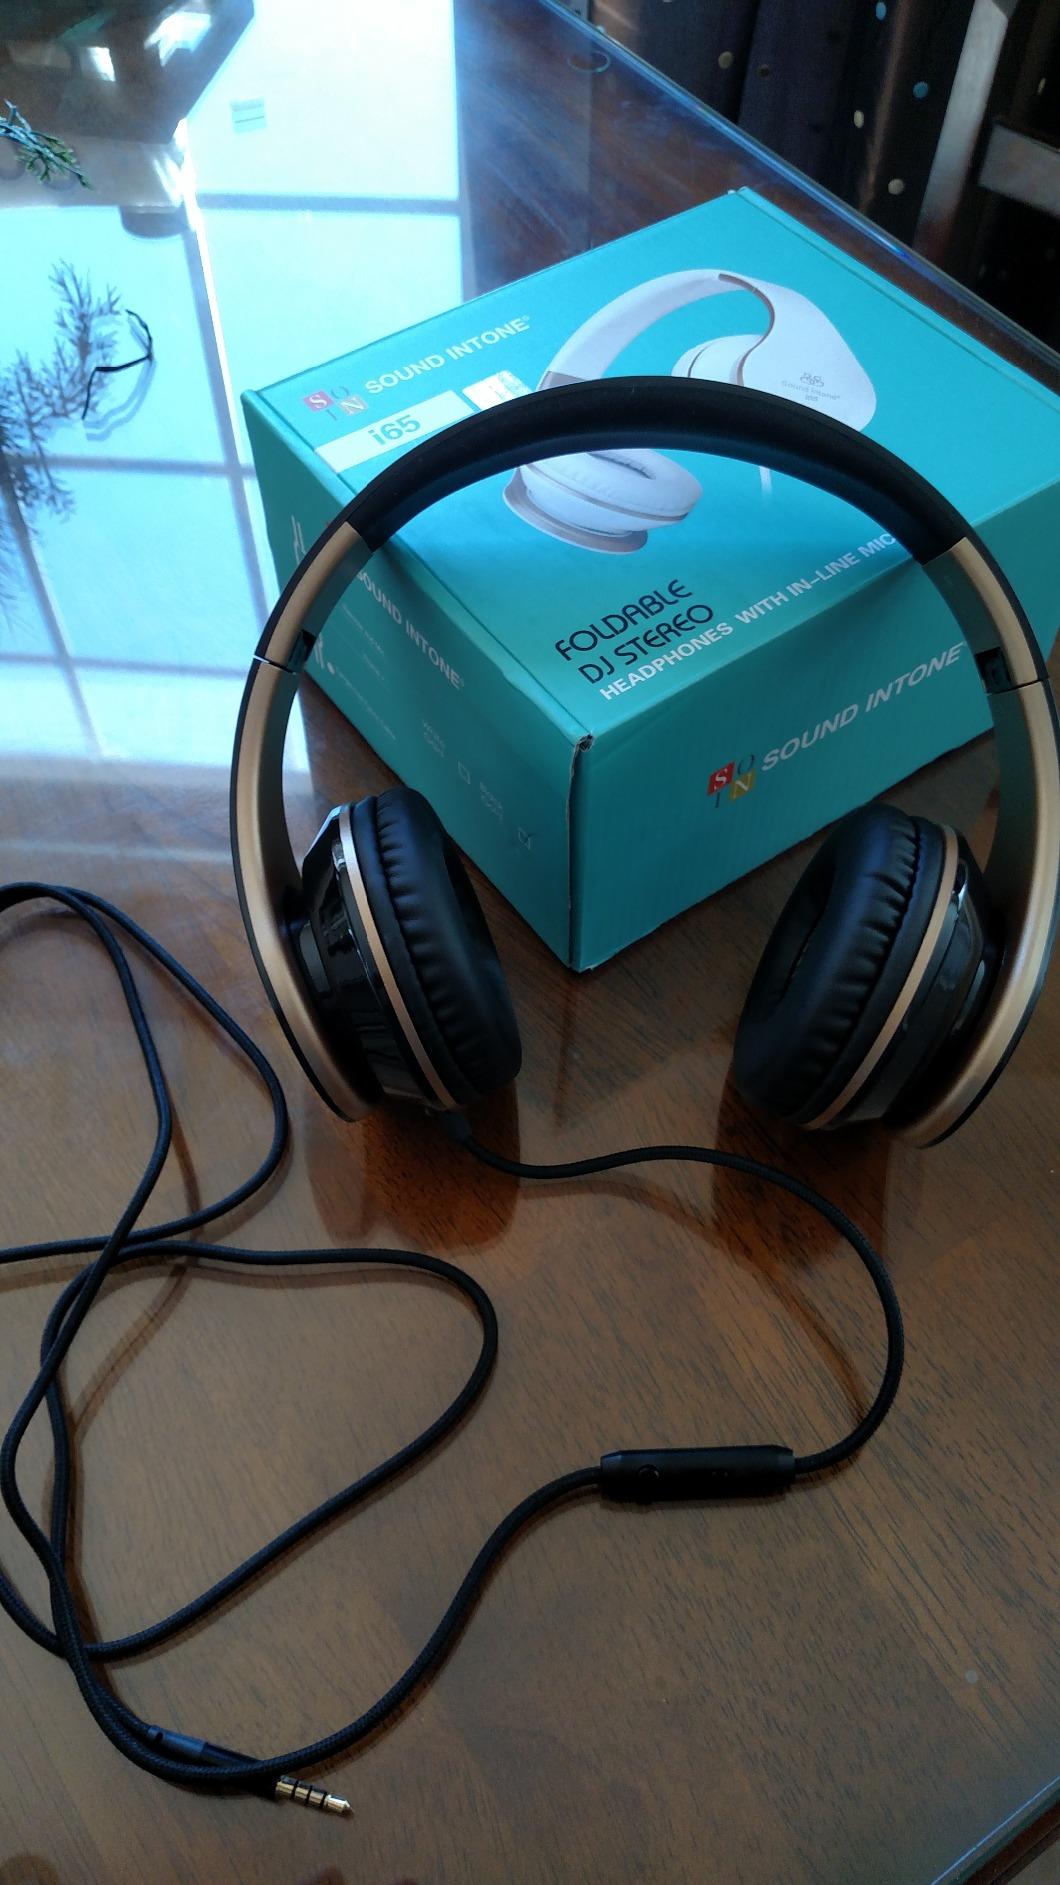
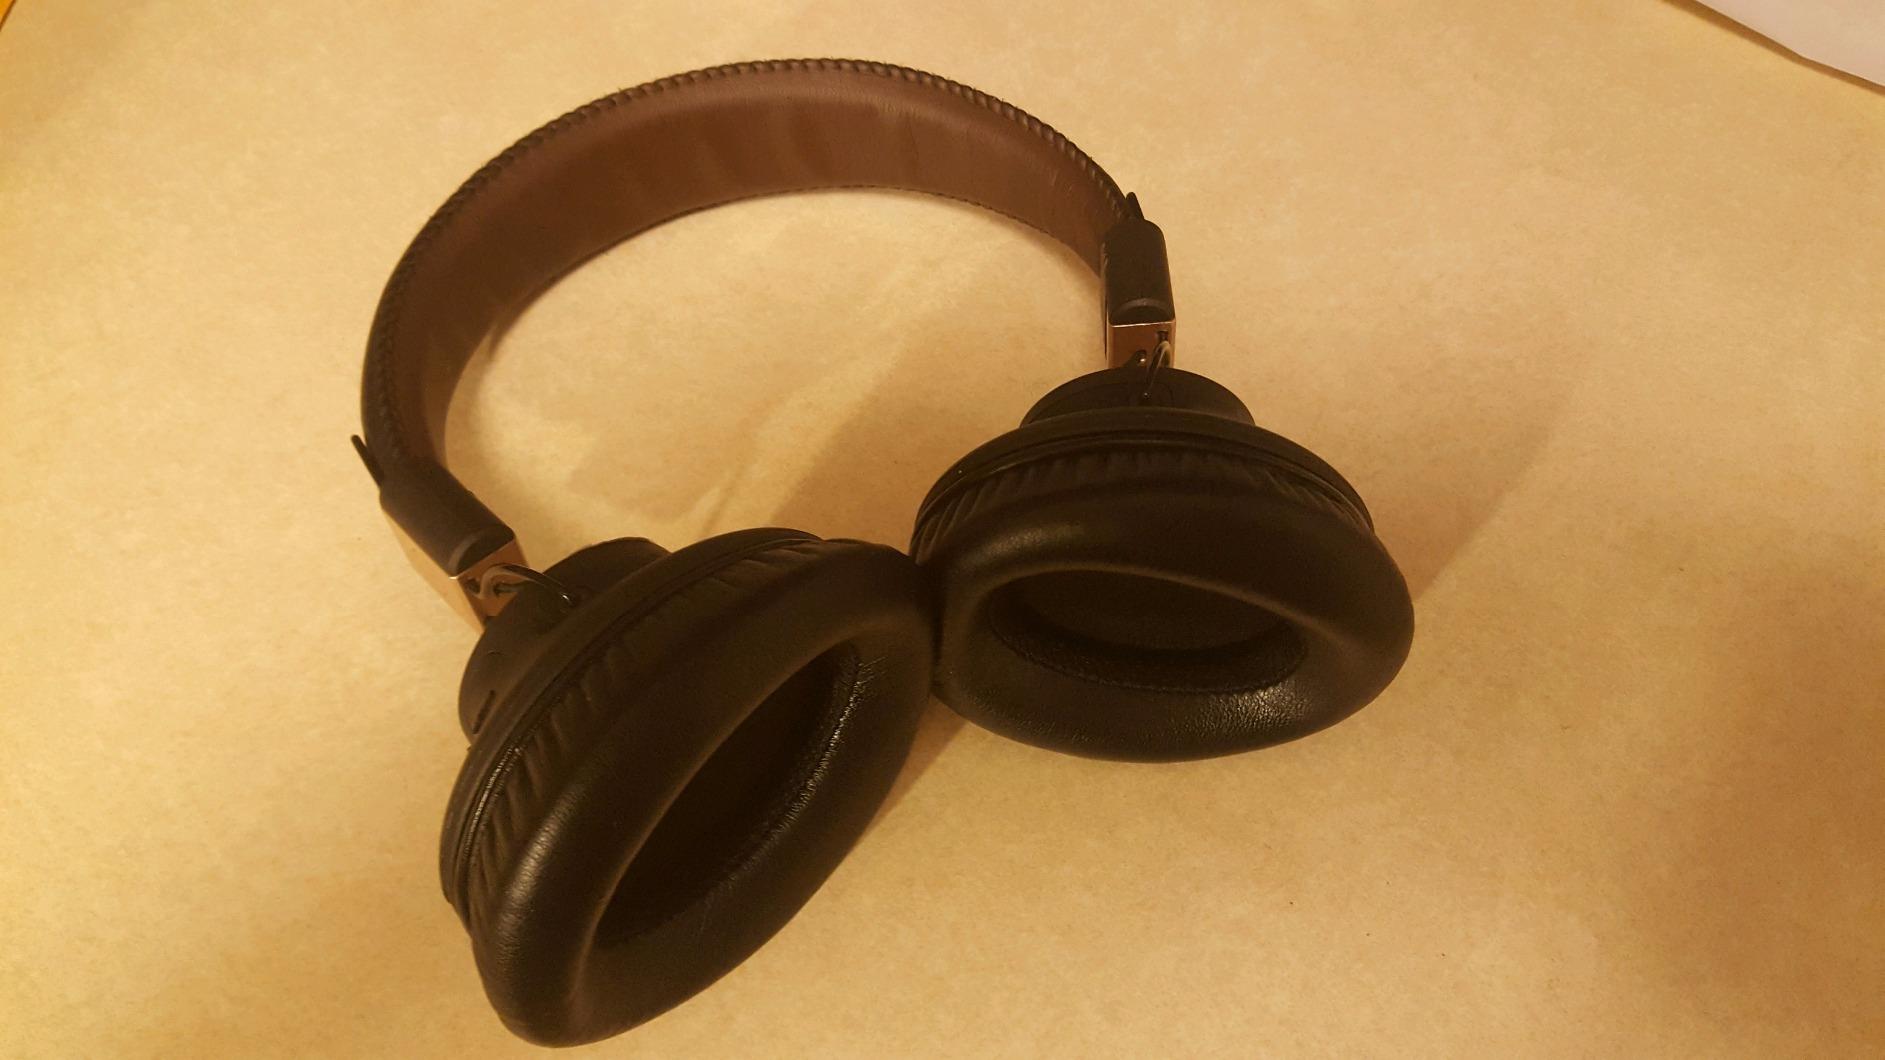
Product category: headphones
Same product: no